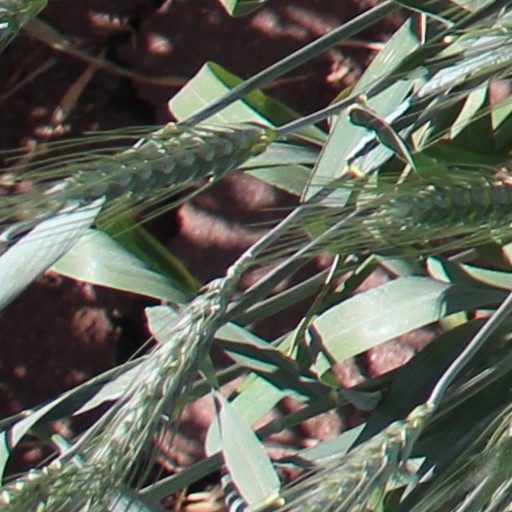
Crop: wheat